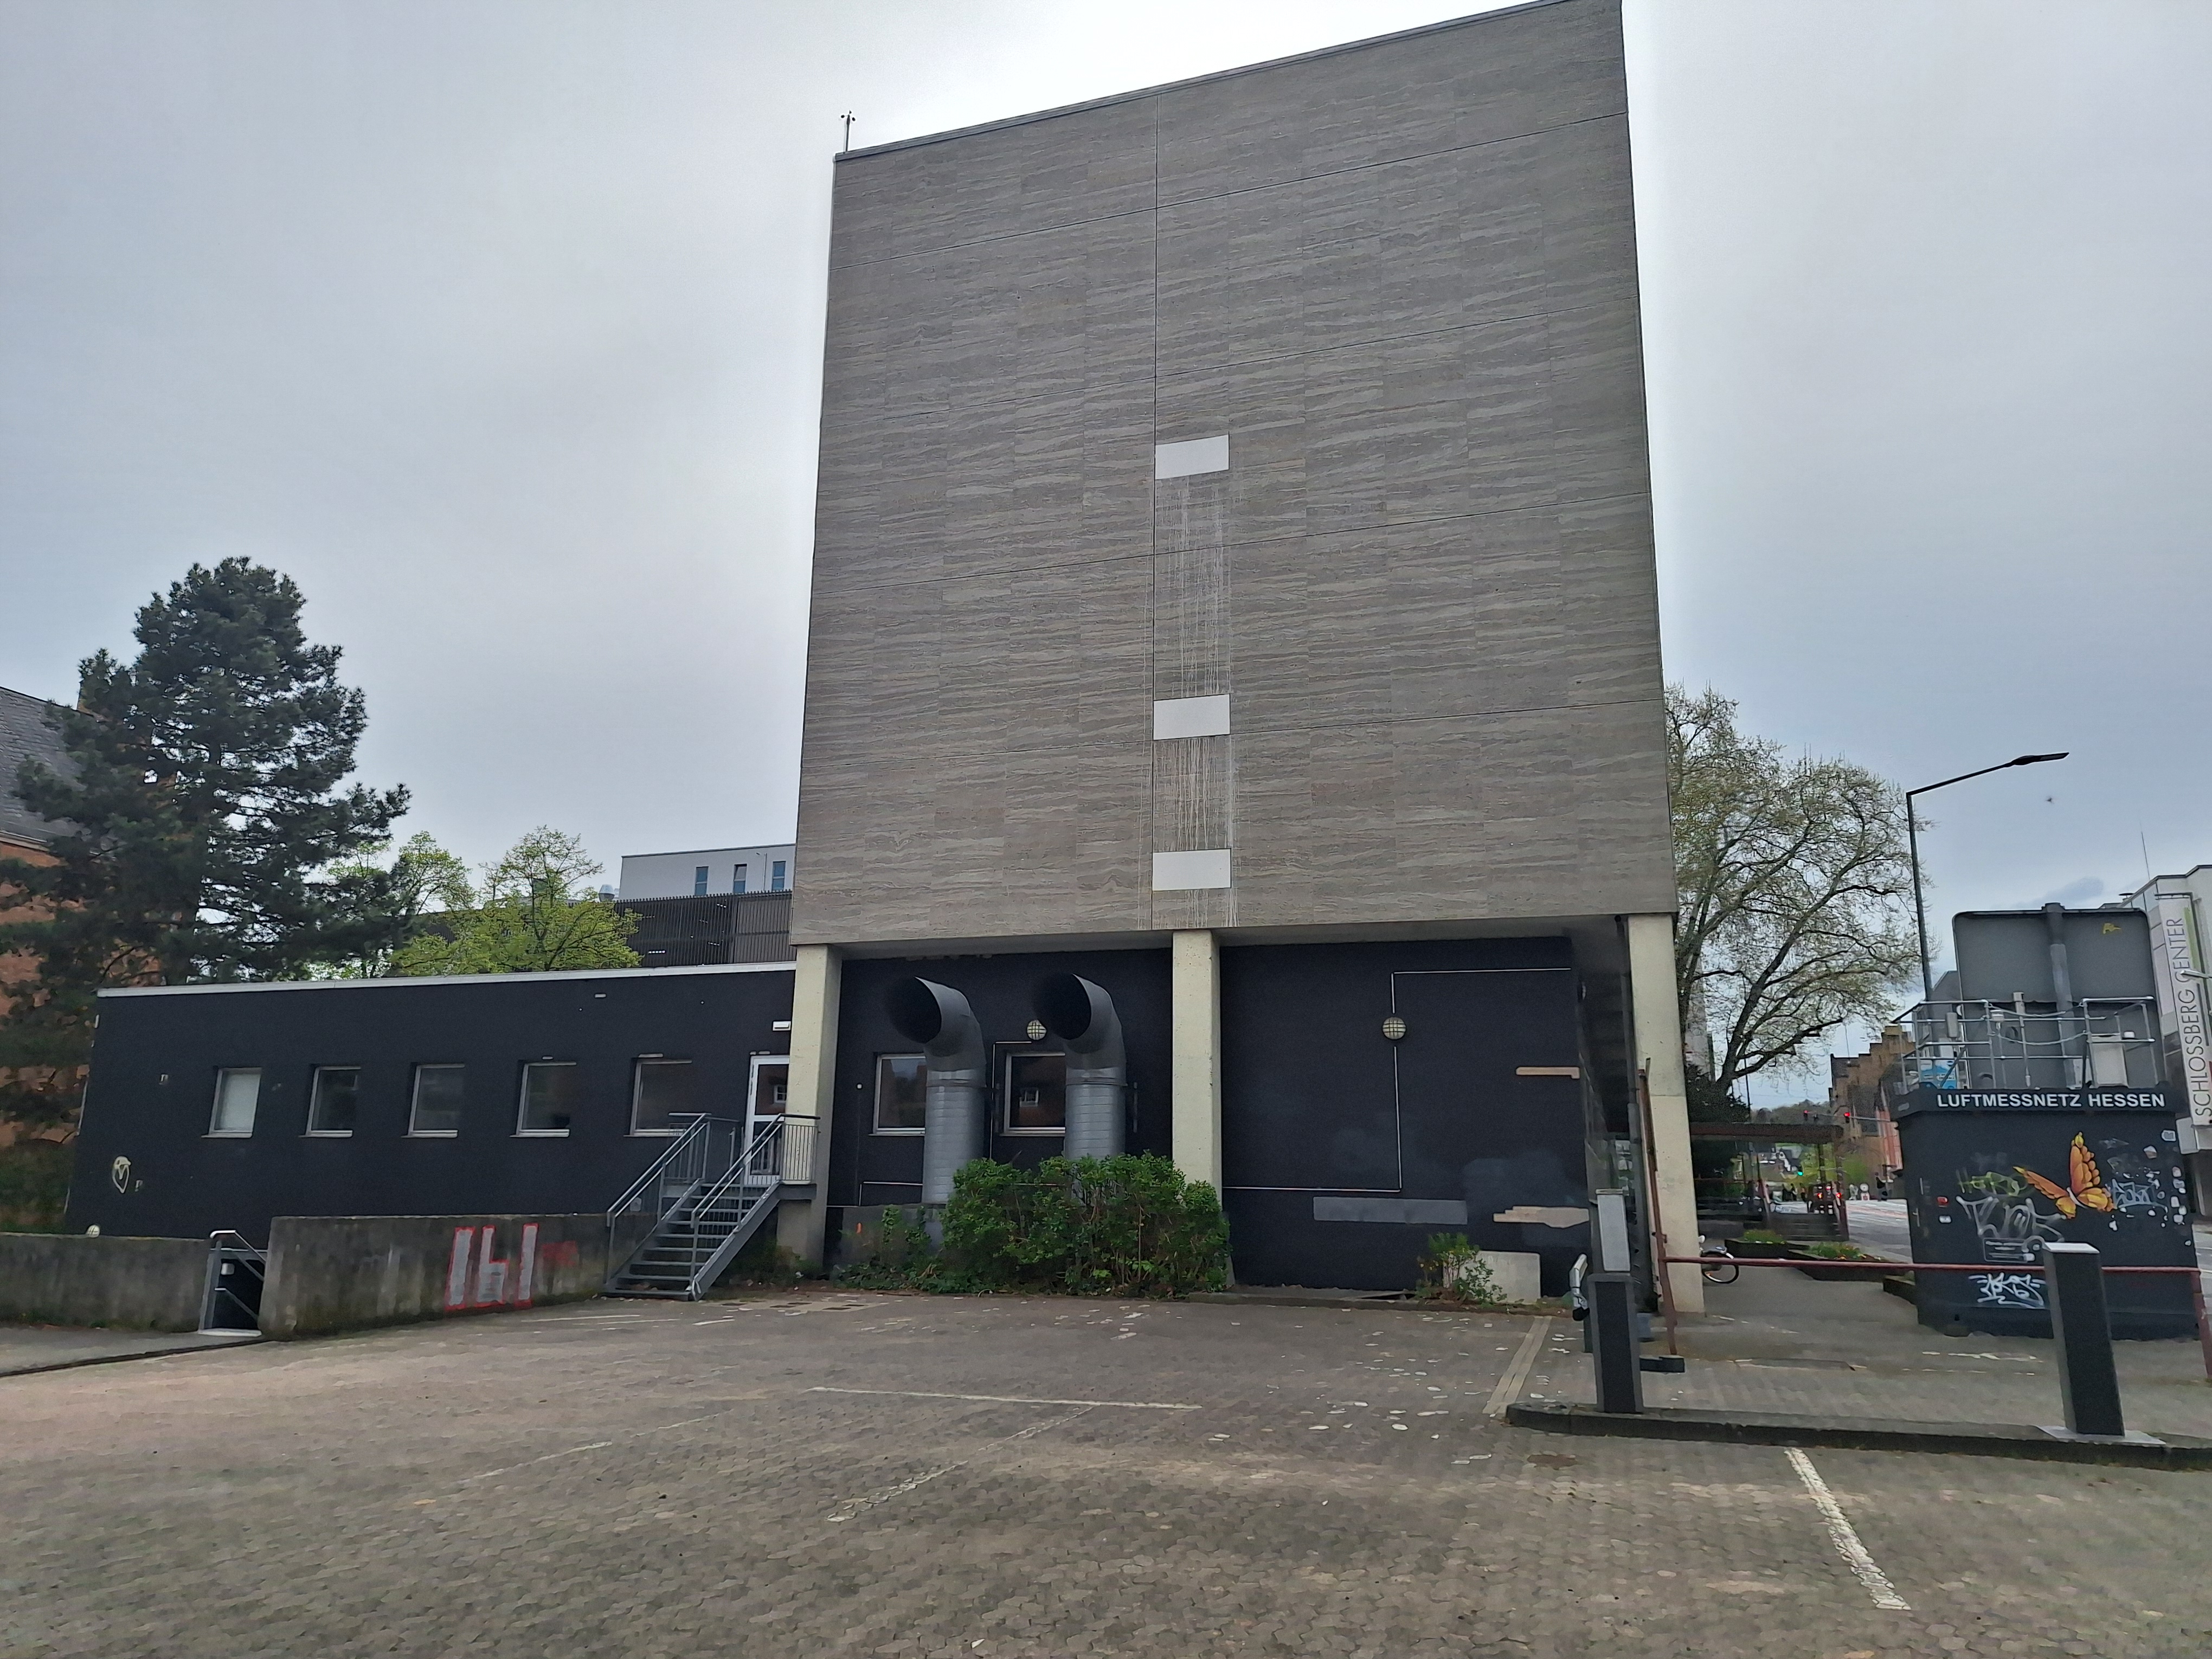
Building: Universitätsstraße 6